Beef brain

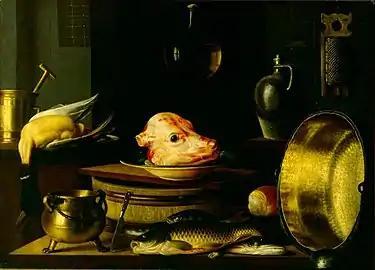
"Still Life with a Calf's Head" by Sebastian Stoskopff

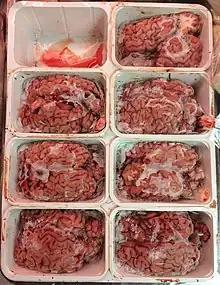
"Cervelle de veau"

Beef brains and veal (juvenile beef) or calf's brains are used in the cuisines of France; Italy; Spain; El Salvador; Mexico, etc. where they are called "sesos" in Spanish and are eaten in tacos and quesadillas; Pakistan and Bangladesh also in parts of India like Kolkata and Kerala, where they are known in Urdu and Bengali as Maghaz; Portugal; Egypt, where they are eaten fried and Indonesia.